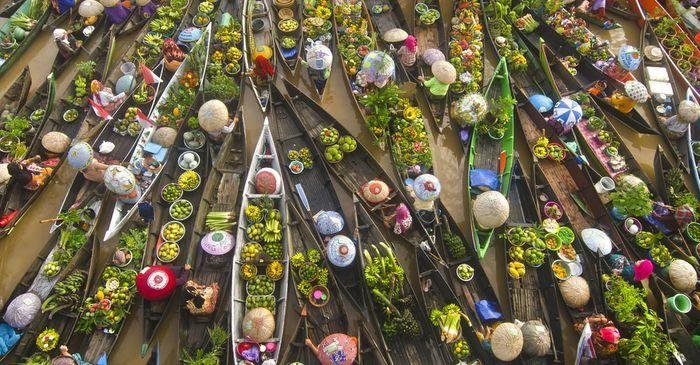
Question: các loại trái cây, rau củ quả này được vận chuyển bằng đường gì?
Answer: được vận chuyển bằng đường sông